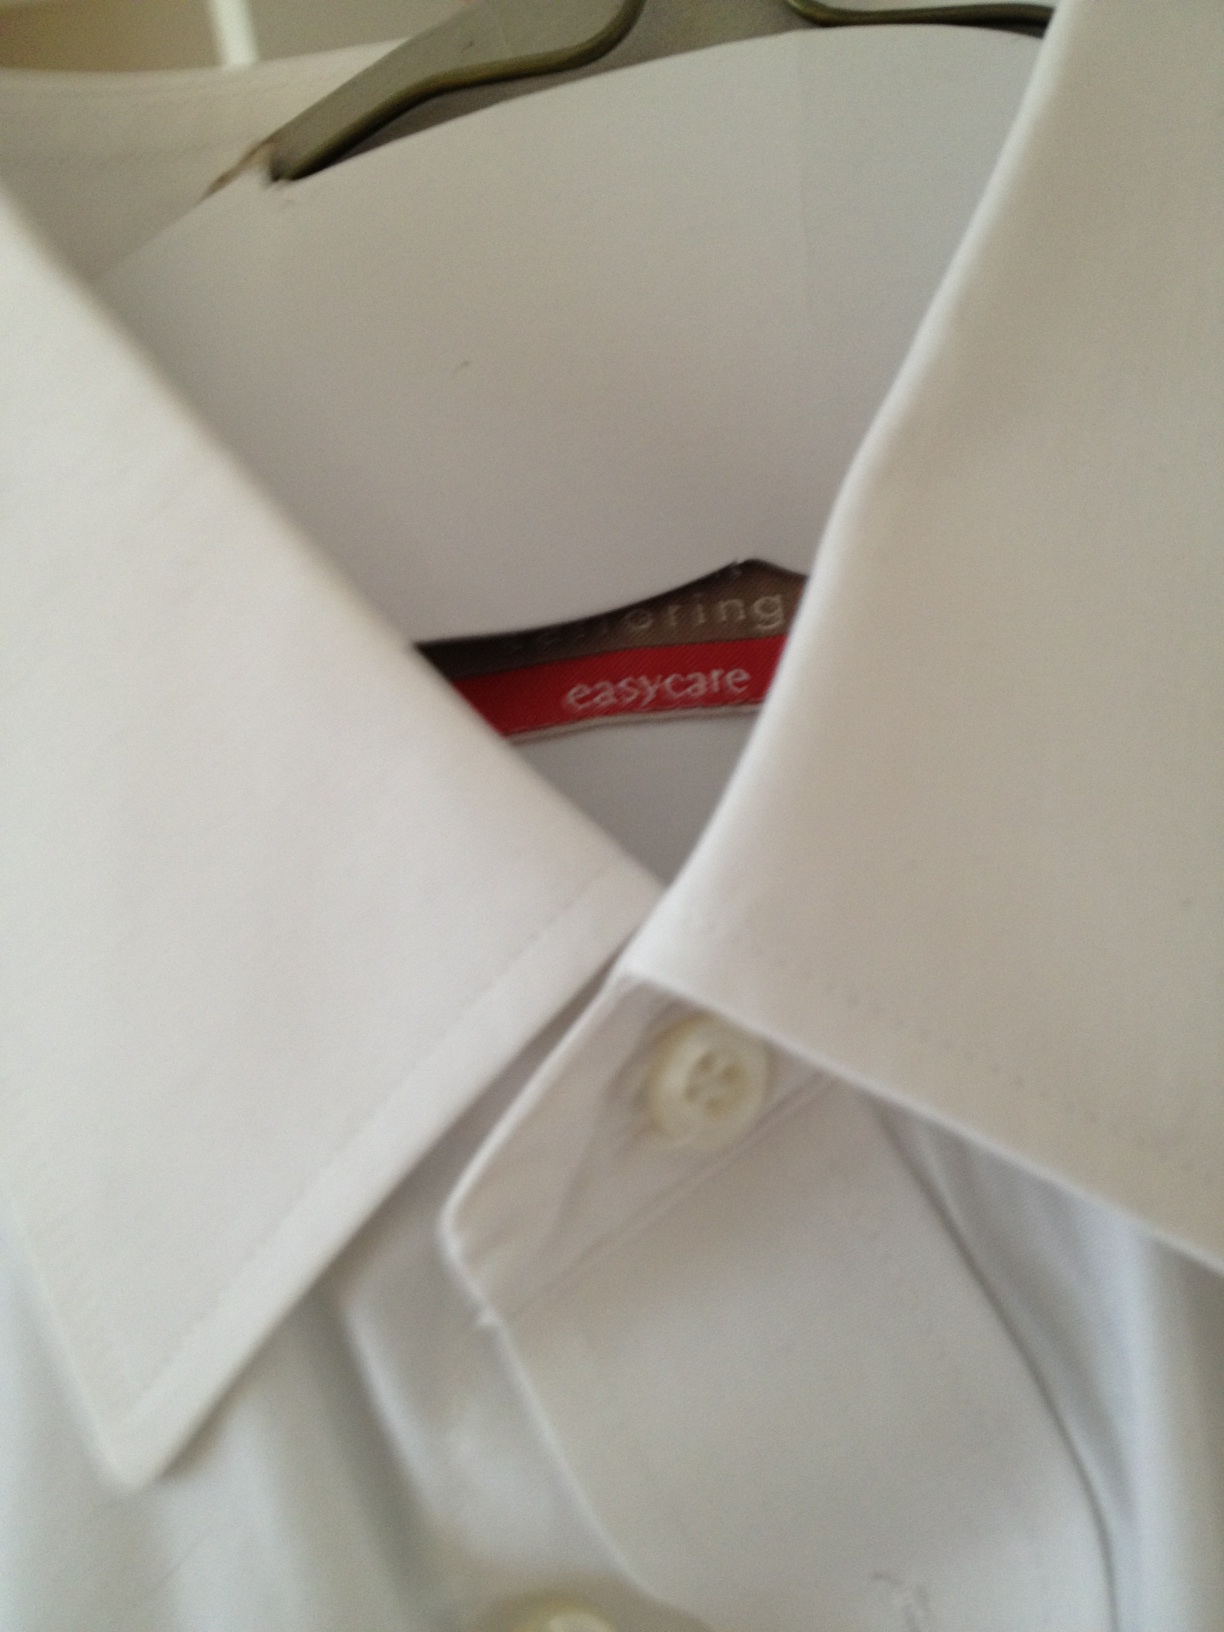Question: What color is this please?
Answer: white